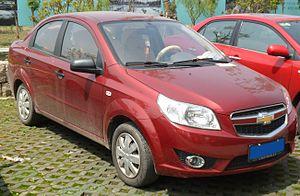
La Chevrolet Lova est en fait une Chevrolet Aveo version berline. Elle est vendue en Chine.